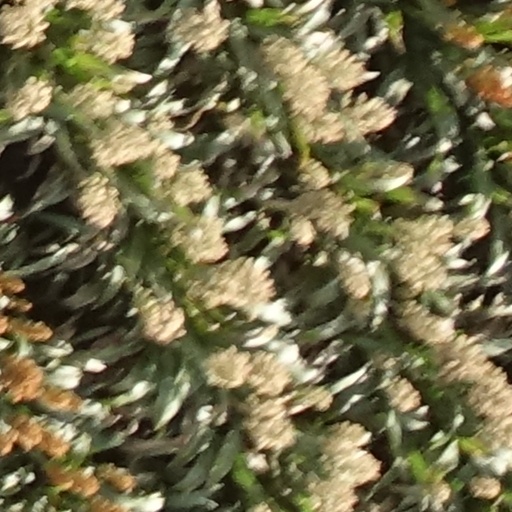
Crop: sorghum